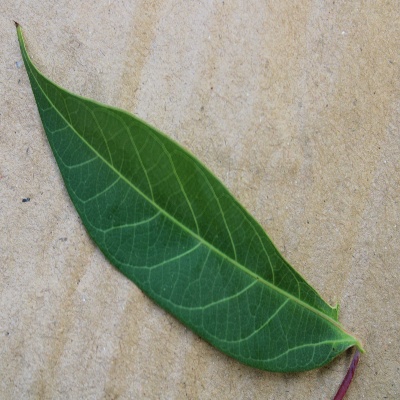
Crop: Cassava
Condition: healthy